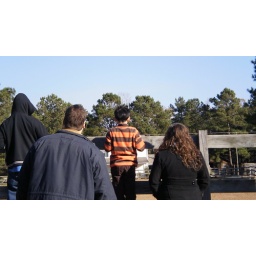
visiting the horses near Grandma & Granpa's house in Wilmington, NC